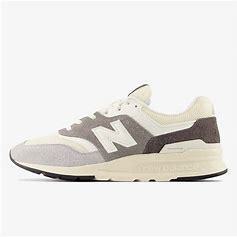
Brand: New
Model: Balance New Balance 997